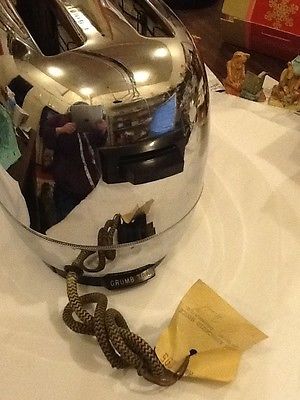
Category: toaster